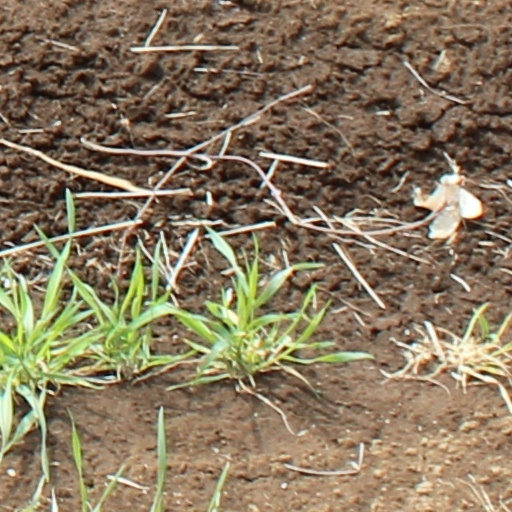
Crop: wheat